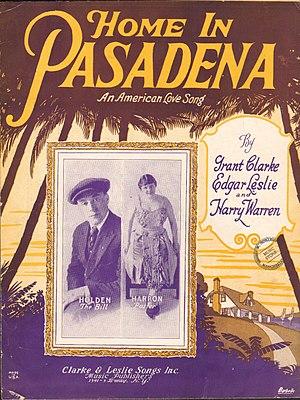
Edgar Leslie né le 31 décembre 1885, à Stamford dans l'état du Connecticut mort le 22 janvier 1976 à New York est un auteur-compositeur américain, connu également pour avoir été le pianiste transcripteur d'Irving Berlin